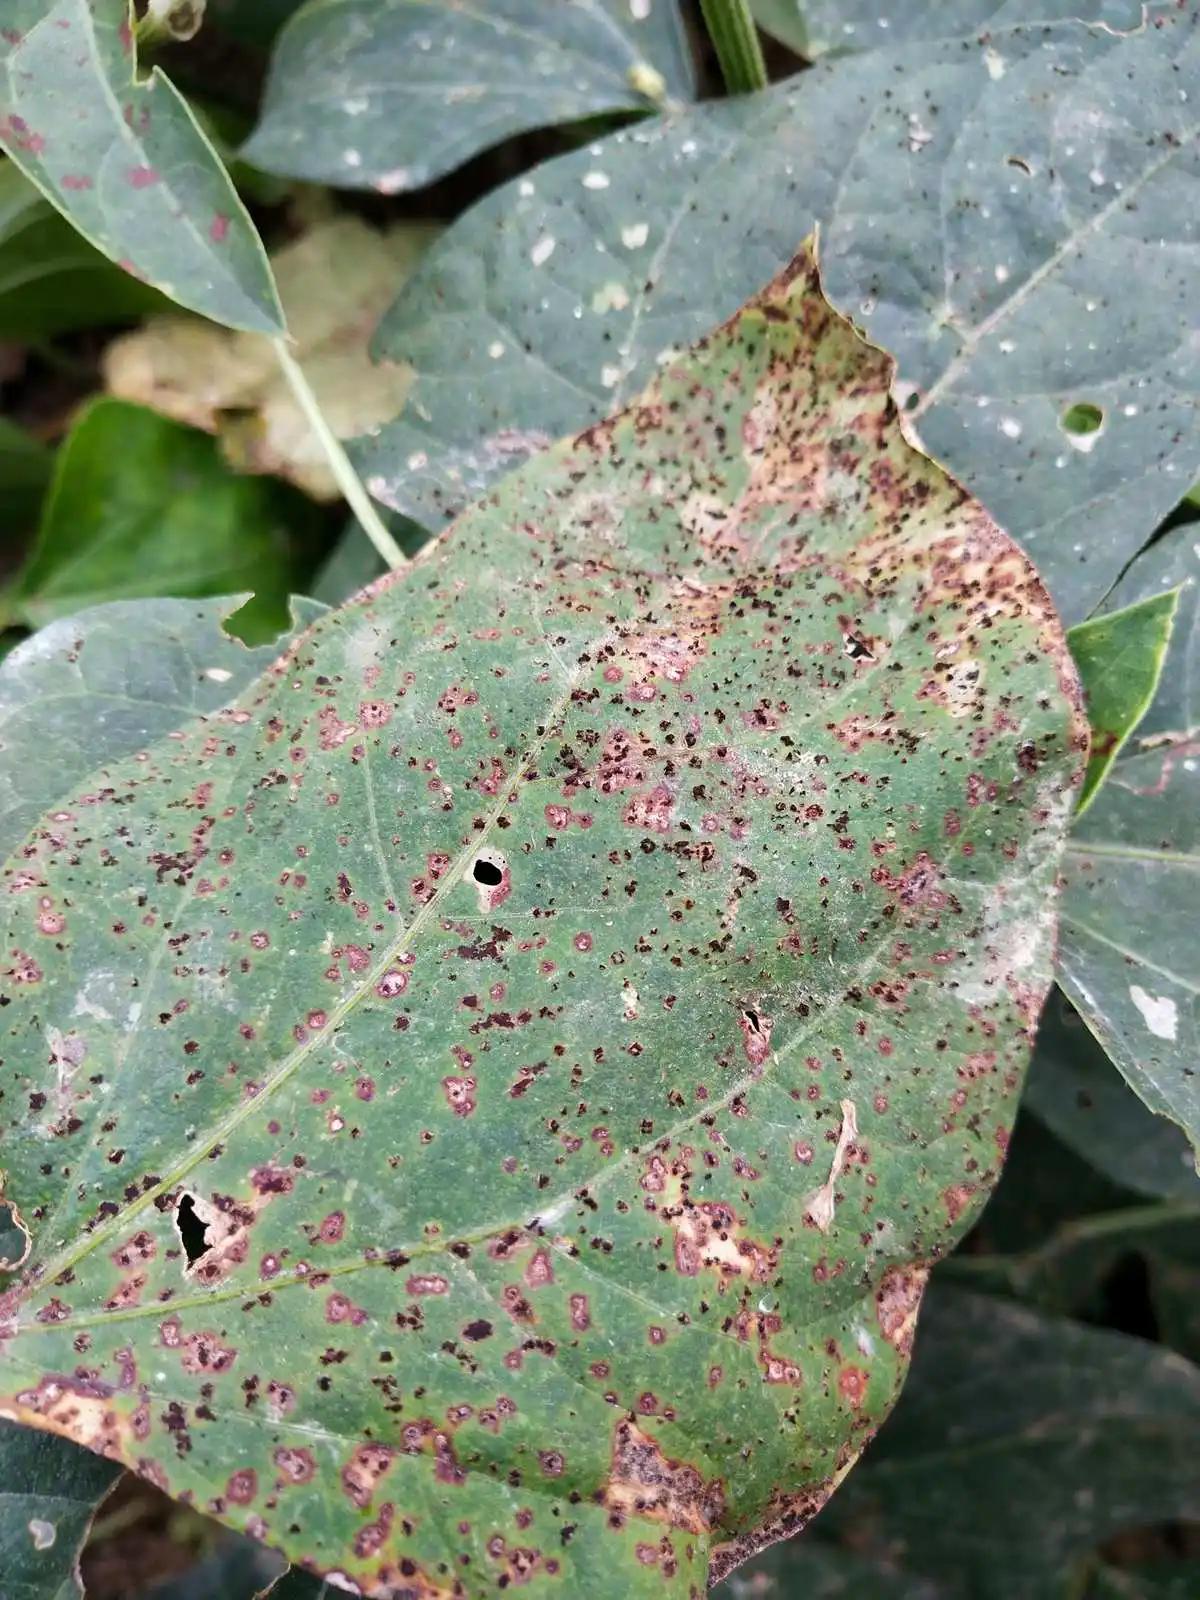
Plant: Soybean
Disease: bean rust